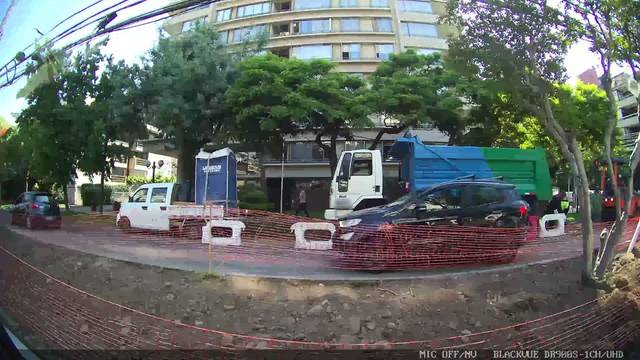
Region: Chile
Coordinates: -33.426, -70.597